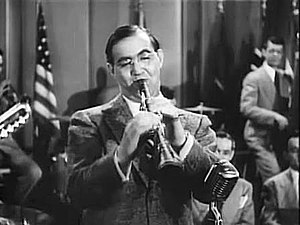
Døde i 1986 / Juni
Døde i 1986 er en liste over notable personer, der er afgået ved døden i 1986.